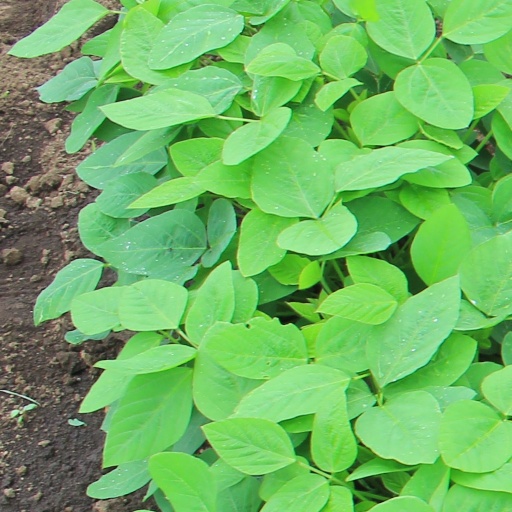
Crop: soybean